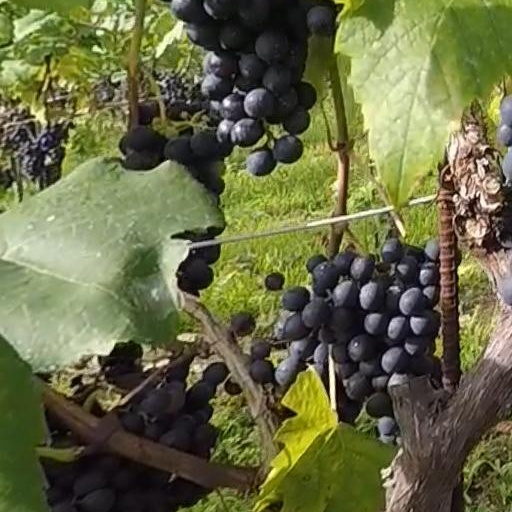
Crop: grape